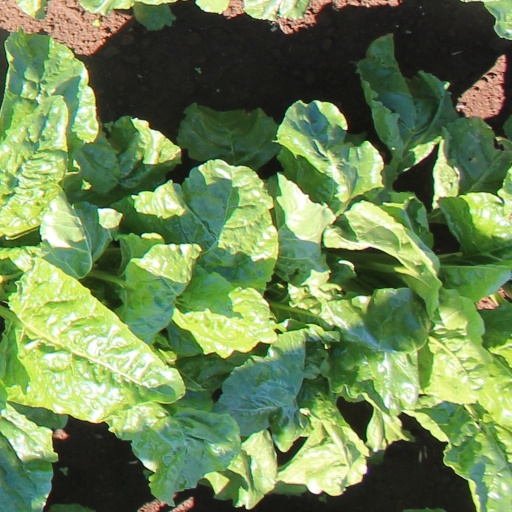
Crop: sugar beet